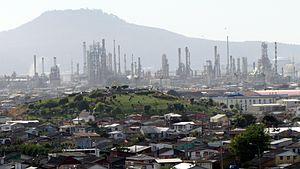
Hualpén est une ville et une commune du Chili faisant partie de la province de Concepción, elle-même rattachée à la région du Biobío.